Maginnis & Walsh

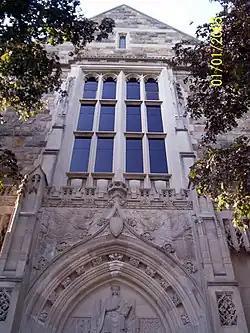
Bapst Library, Seat of Wisdom

Now a neighborhood of Boston, Brighton was a farming community just northwest of the city. The farms became estates, the estates came into the possession of religious institutes. M&W had a number of commissions in Brighton.